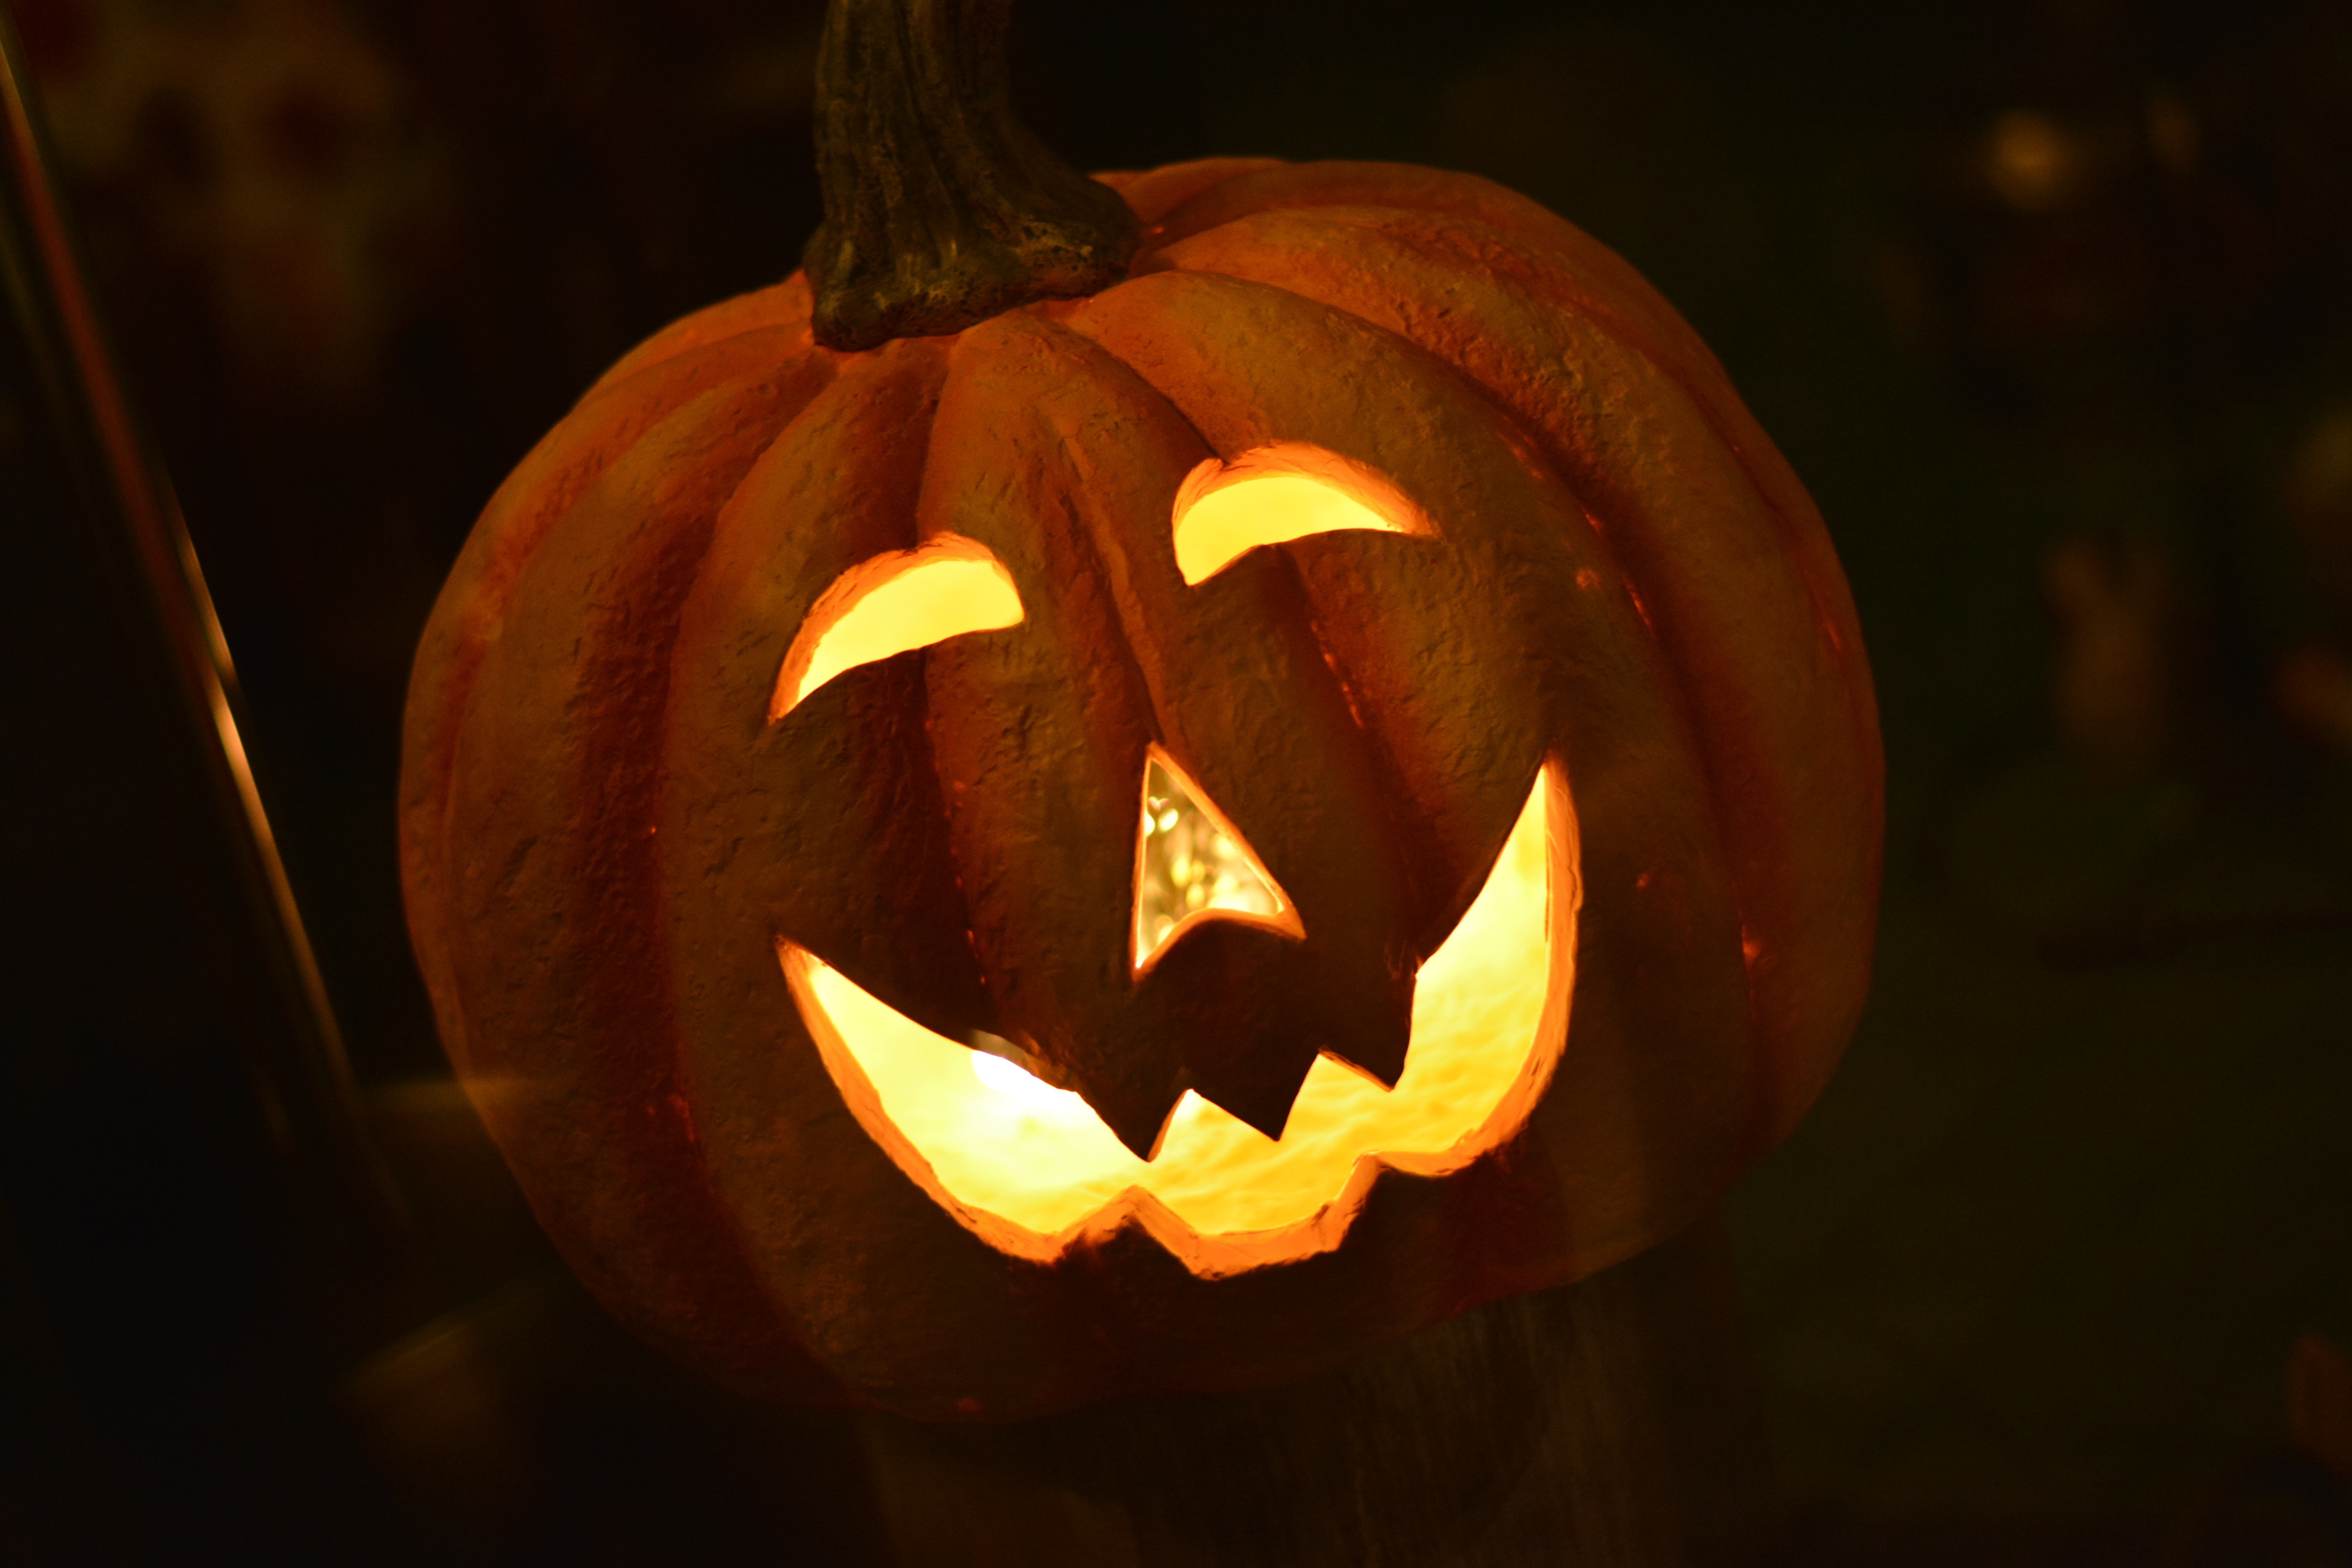
light, night, fall, flower, spooky, dark, celebration, orange, autumn, pumpkin, halloween, holiday, darkness, black, lighting, smile, festive, laughing, jack o lantern, face, scary, fun, seasonal, fantasy, magic, horror, event, carving, haloween, halloween party